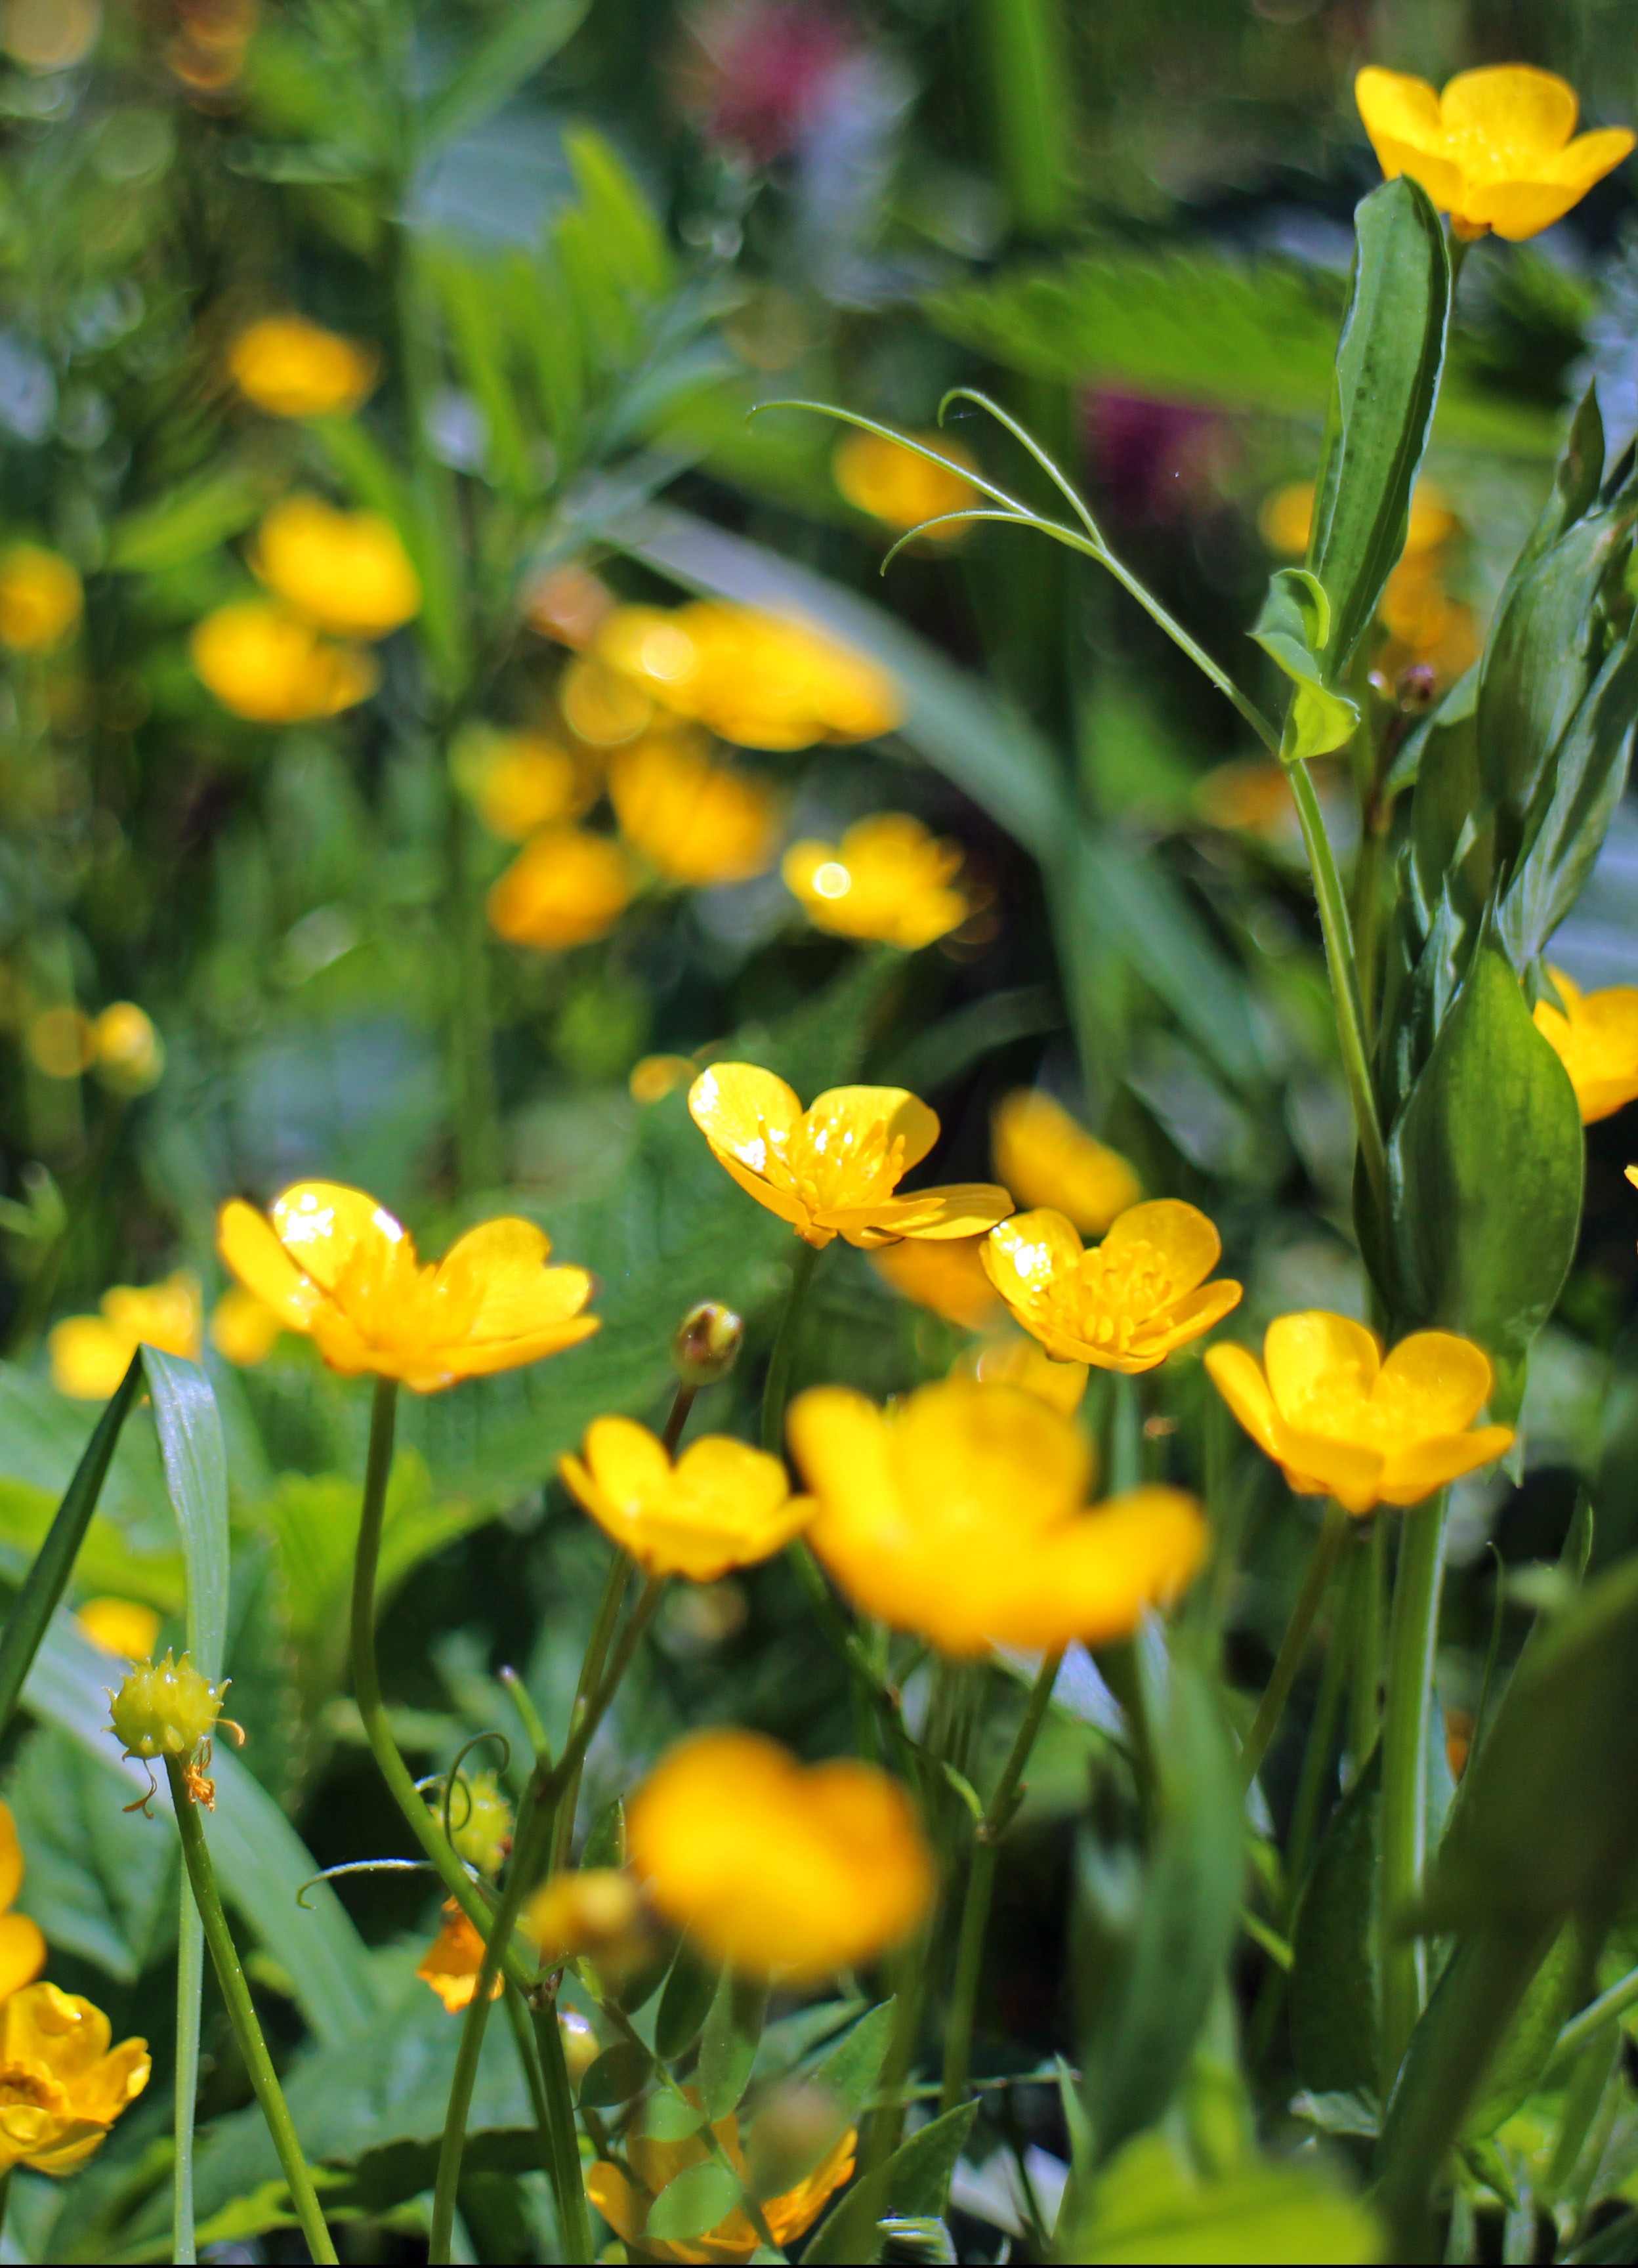
plant, meadow, flower, botany, yellow, flora, wildflower, flowers, flowering plant, ranunculaceae, dotterblume, caltha palustris, land plant, butter yellow